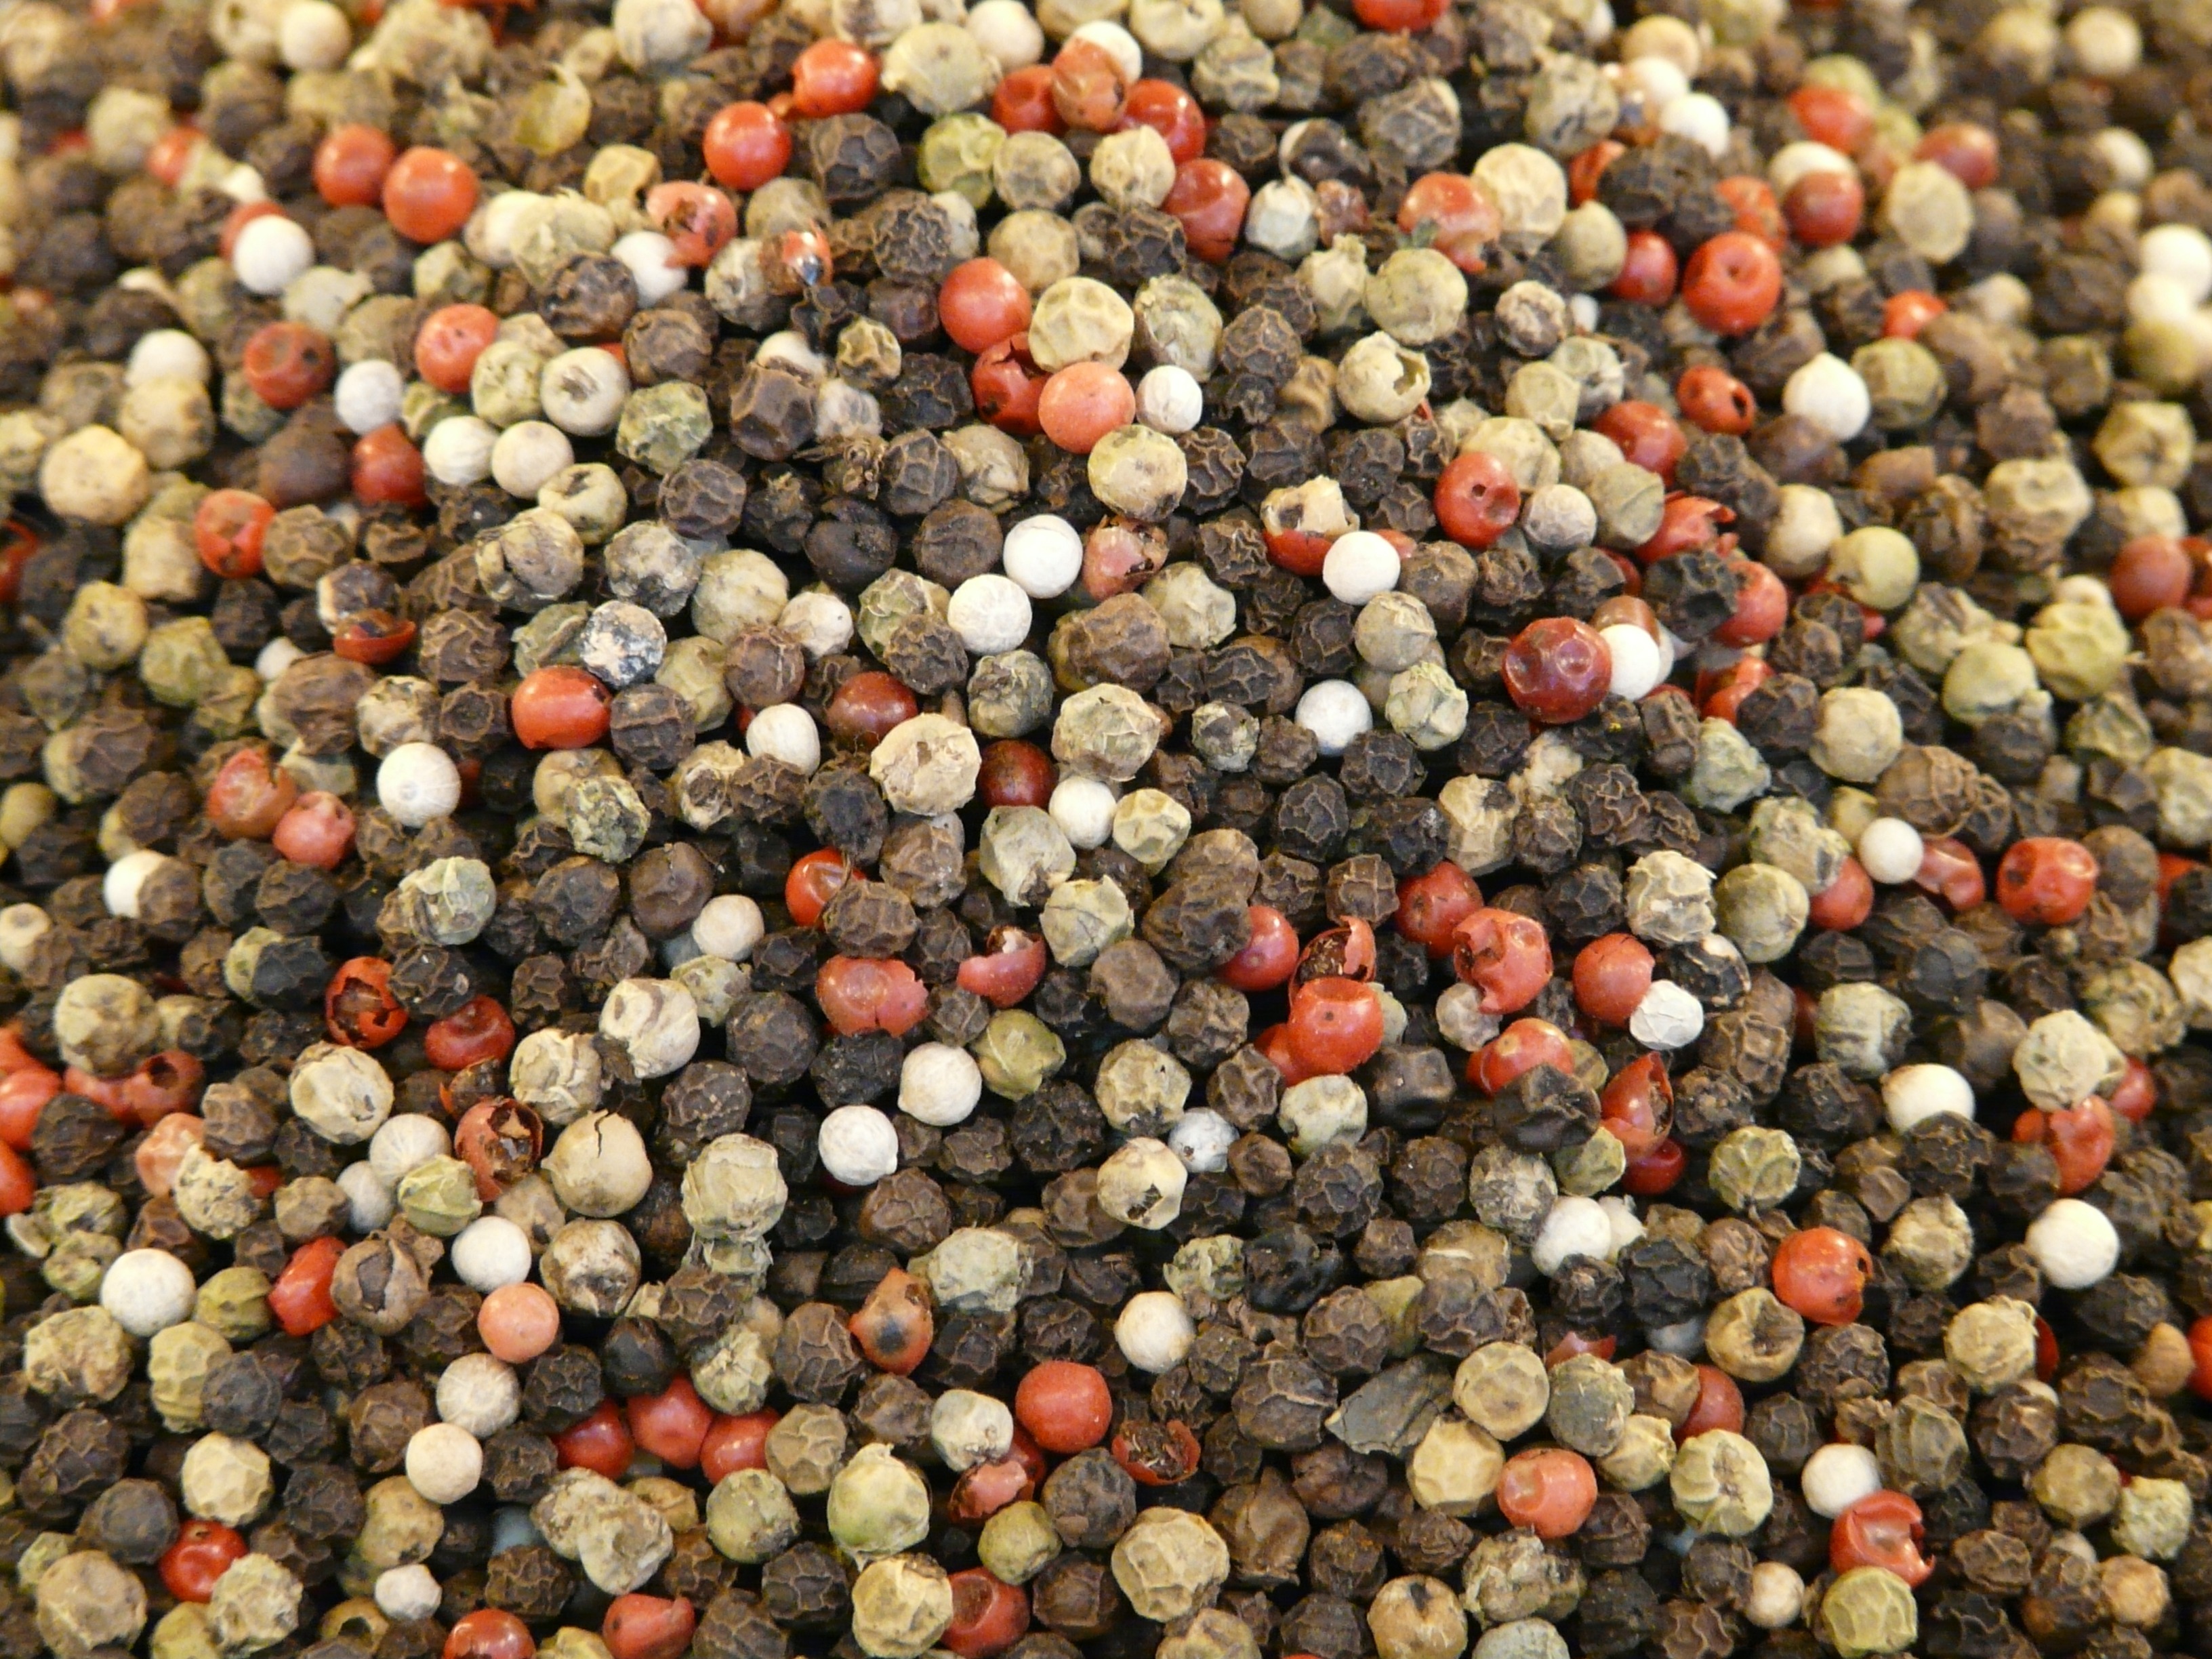
sharp, food, pepper, spice, produce, pebble, soil, colorful, gravel, beads, flooring, peppercorns, colorful pepper